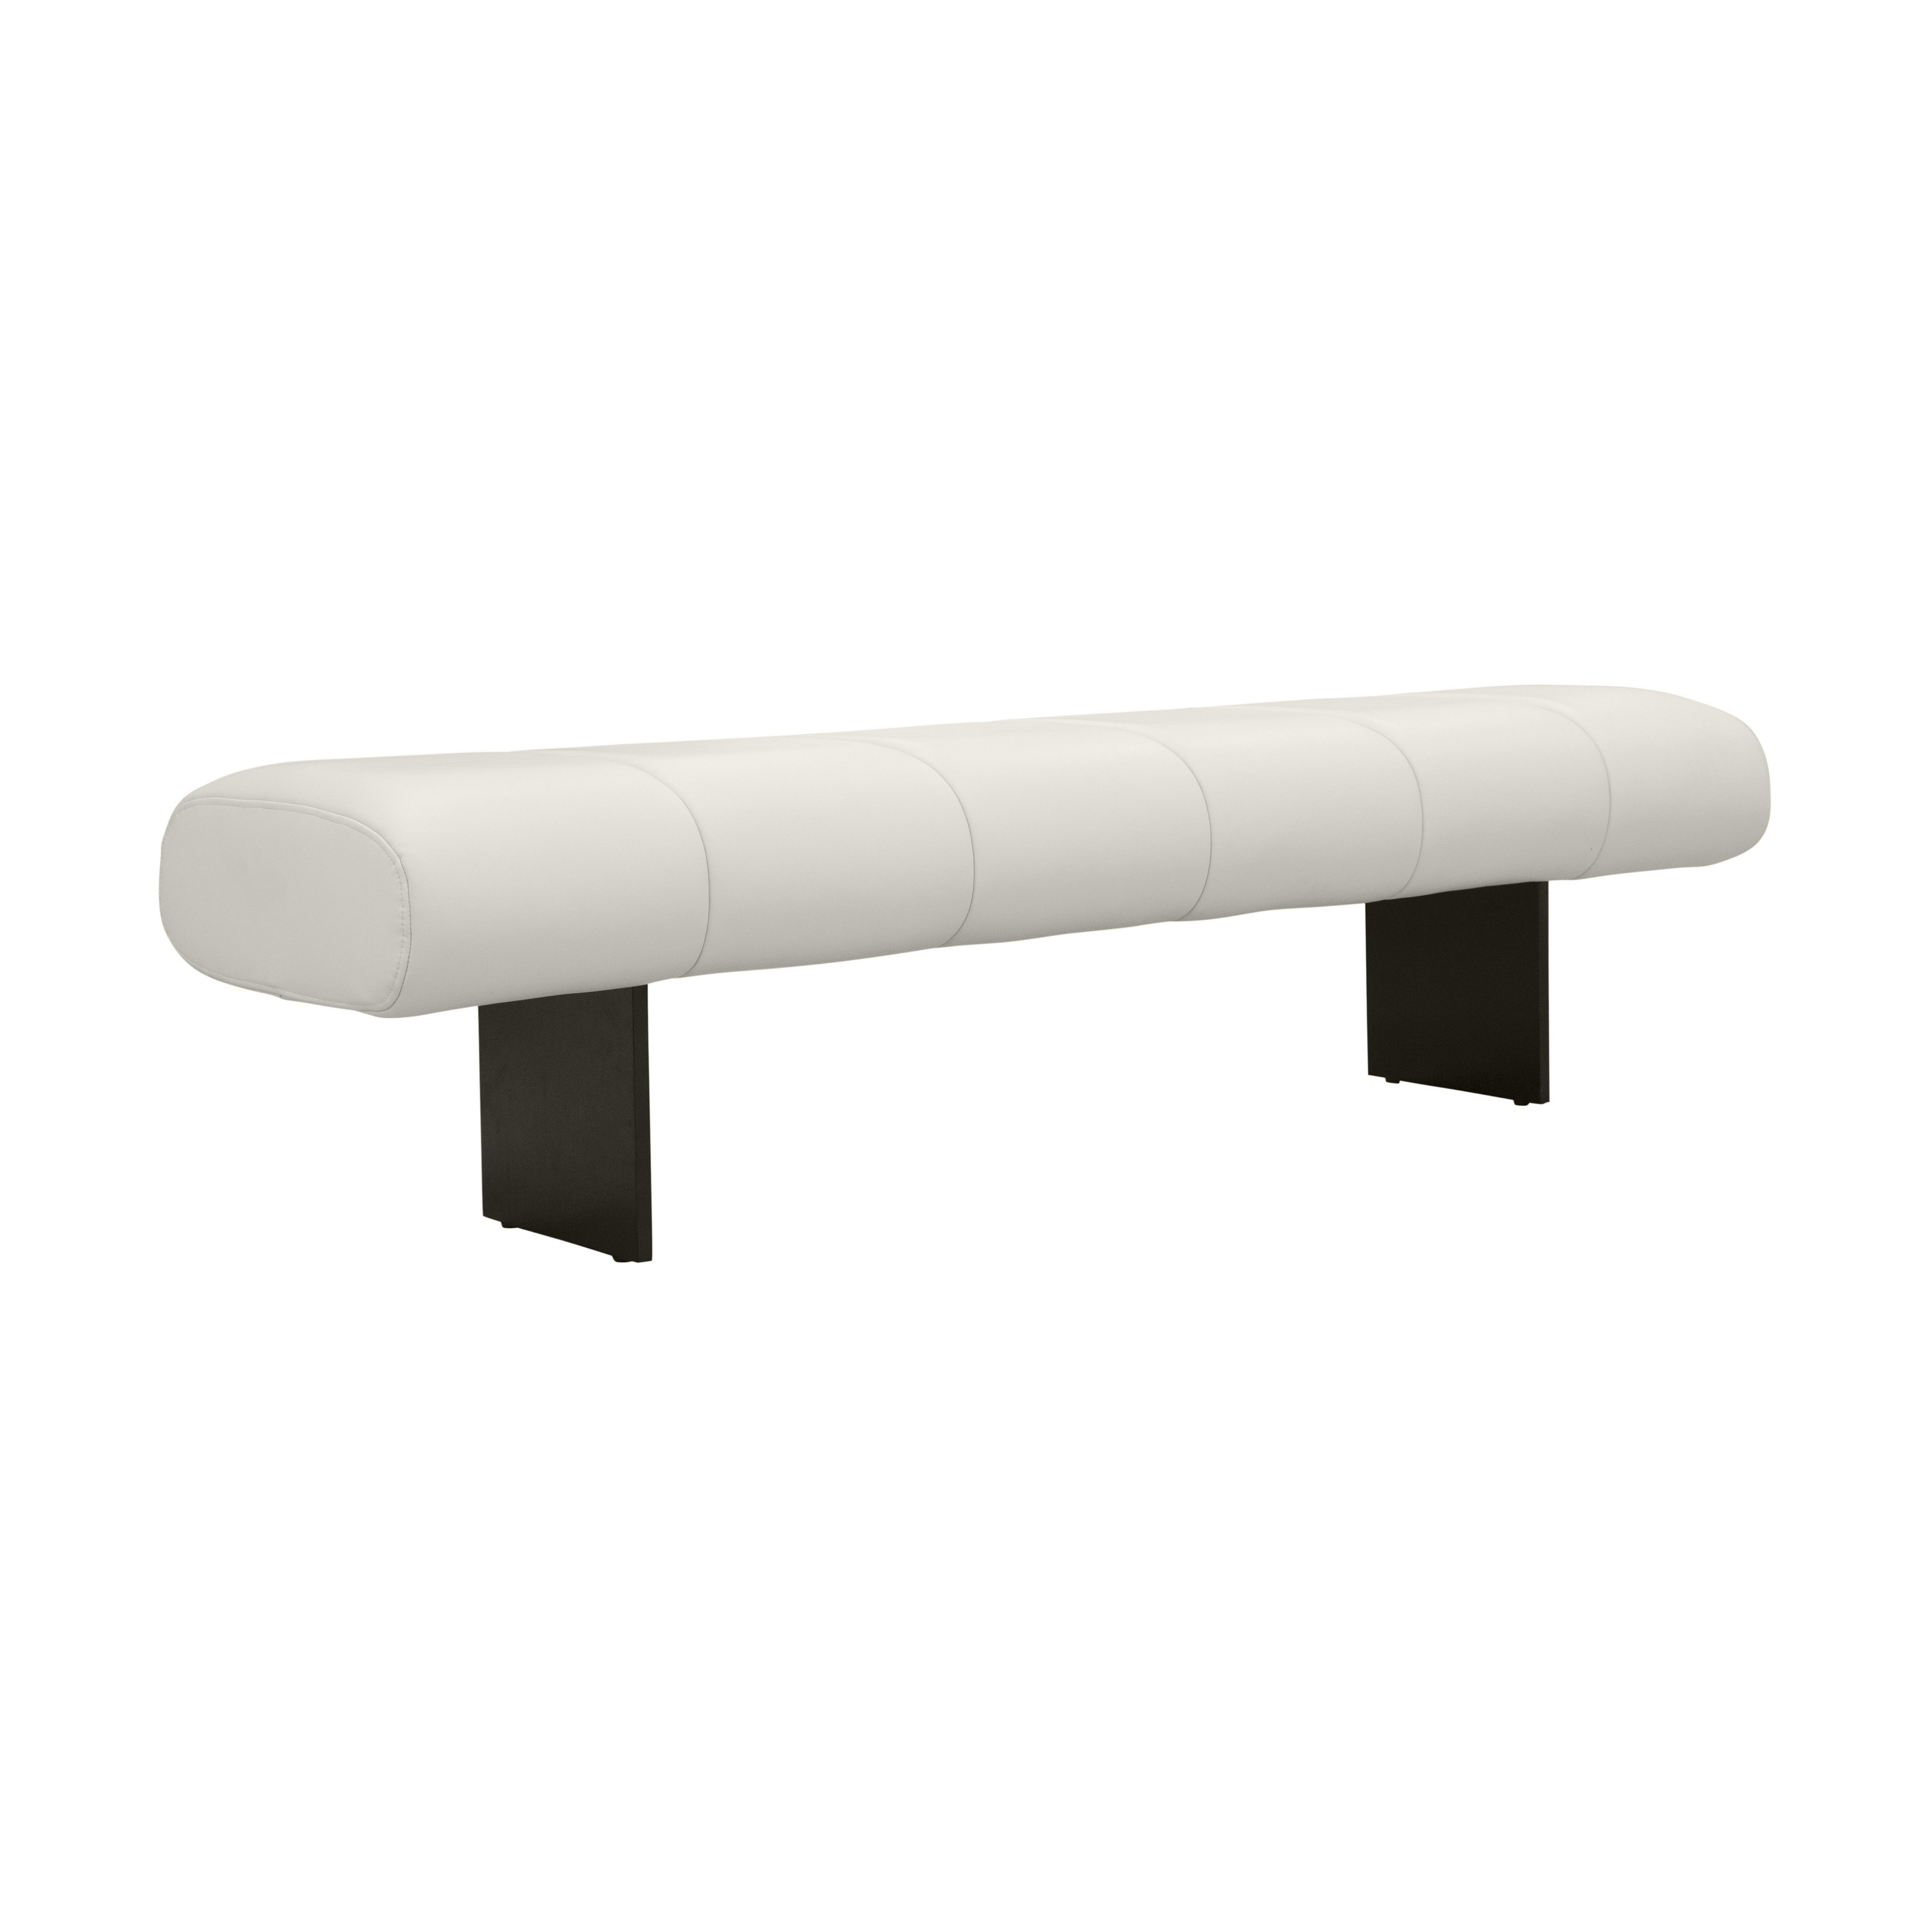
Banca de piel vegana Belén
Brand: Notable Mobiliario
Descripción: Experimente el apogeo de la moda italiana con la colección Belén , una estructura de cama que trasciende los límites del estilo. Los canales profundos y los rieles esculpidos crean la ilusión de la cama flotando sobre el suelo, mientras que la cabecera cuenta con una silueta arquitectónica robusta. Tapizado en cuero vegano, que ofrece un tacto suave y flexible y una alta resistencia a la abrasión, esta colección aúna lujo y sostenibilidad. Complete el conjunto con el banco a juego, perfecto para añadir una capa extra de sofisticación al final de la cama. Características: Dimensiones: 59.5″W x 17.7″D x 16.8″H Altura de la base: 9.7" Color: crema Materiales: MDF, PU, pino Peso: 30.7 lbs
Category: Furniture > Benches > Vanity Benches